Daignac

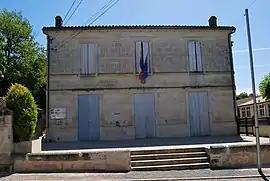
The town hall in Daignac

Daignac is a commune in the Gironde department in southwestern France.